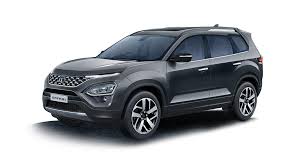
Label: noambulance